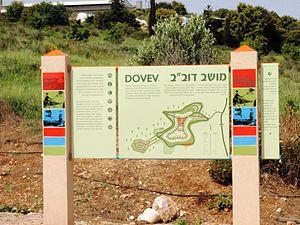
Israël - haute galilée - panneau à l'entrée du moshav de Dovev"